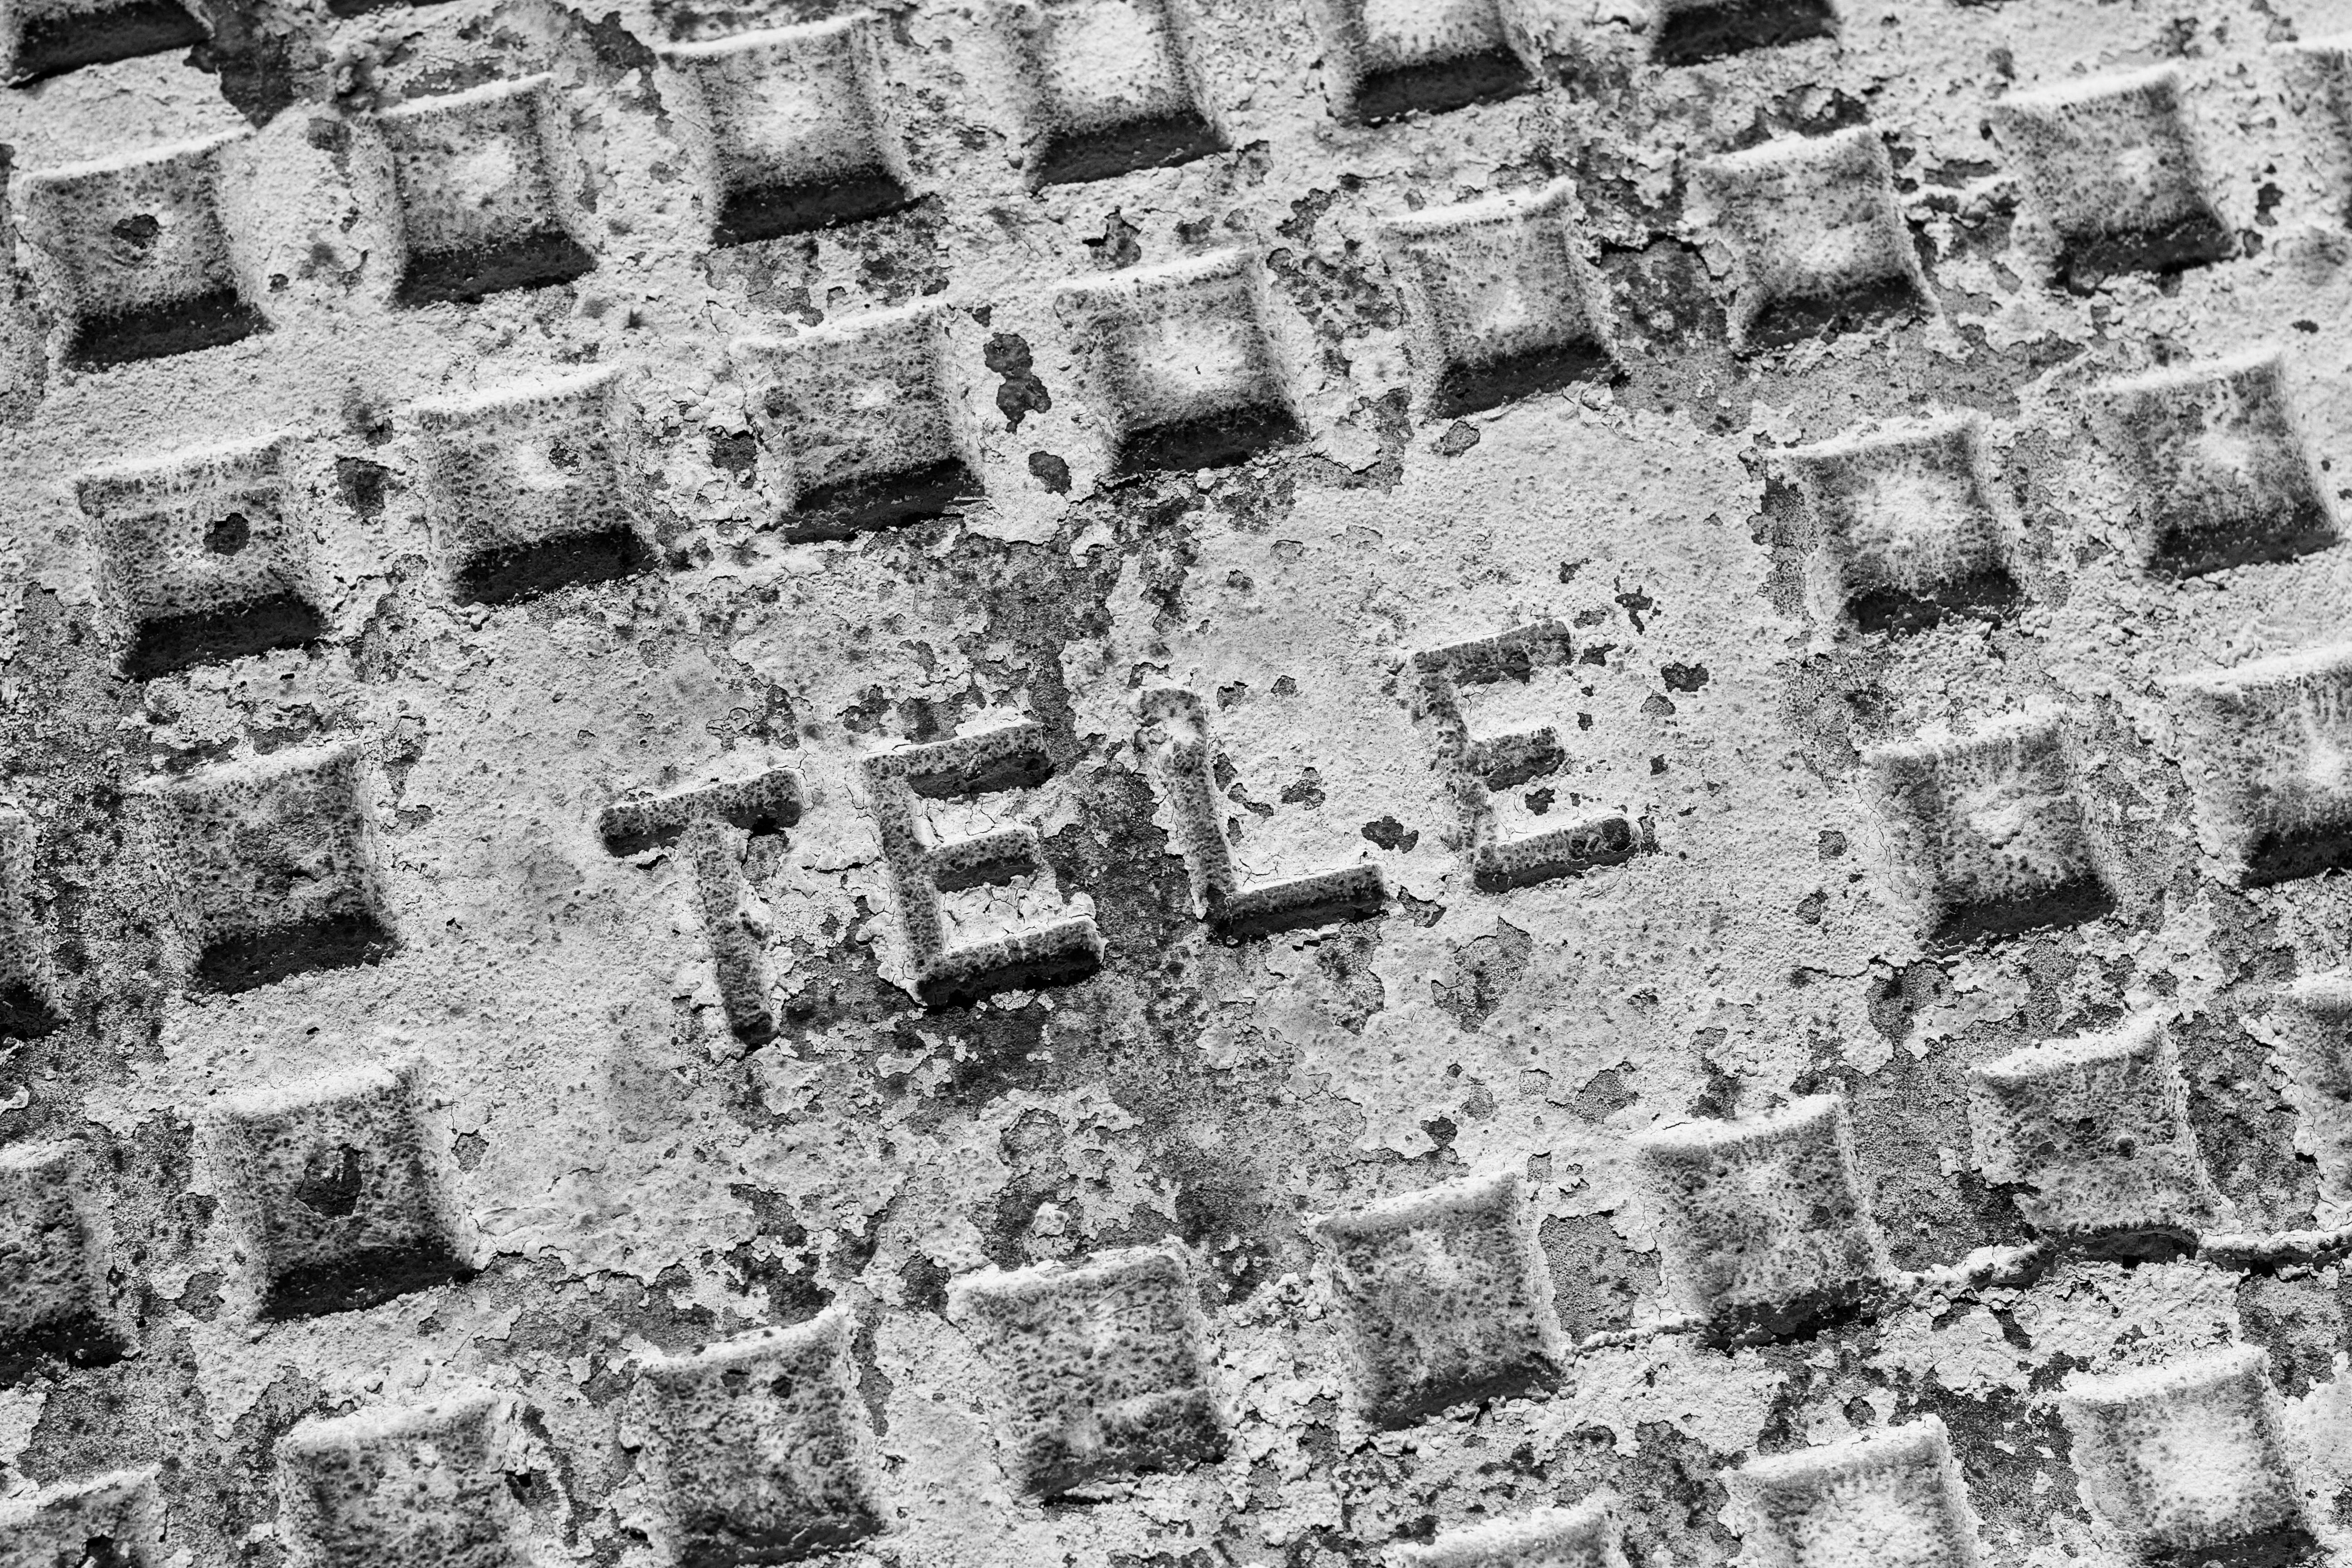
black and white, wall, pattern, stone wall, monochrome, brick, ruins, history, archaeological site, aerial photography, monochrome photography, ancient history, maya civilization